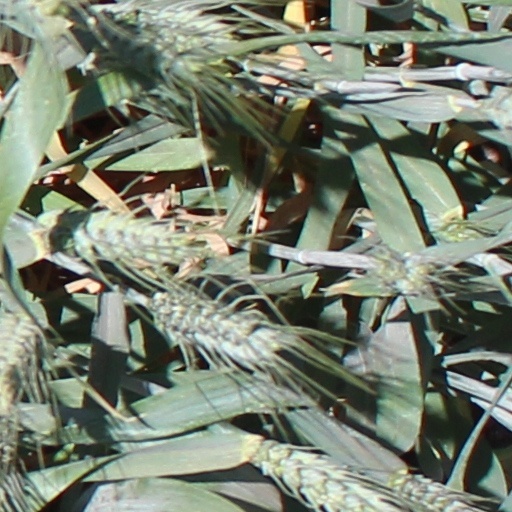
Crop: wheat